Tarnished Lady

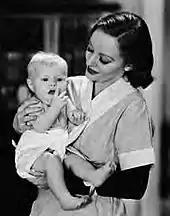
Tallulah Bankhead in "Tarnished Lady"

Nancy Courtney, a once wealthy socialite, has had to struggle to maintain a facade of prosperity ever since her father's death. Although she loves writer DeWitt Taylor, who is indifferent to amassing a fortune, her mother urges her to marry stockbroker Norman Cravath instead. Nancy acquiesces to her mother's wishes but, despite the fact her new husband does everything he can to please her, she is miserable in her marriage.